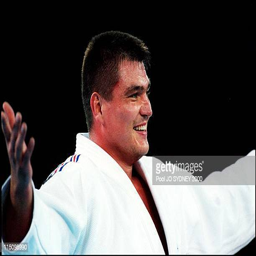
judo over kgs final wins the gold medal